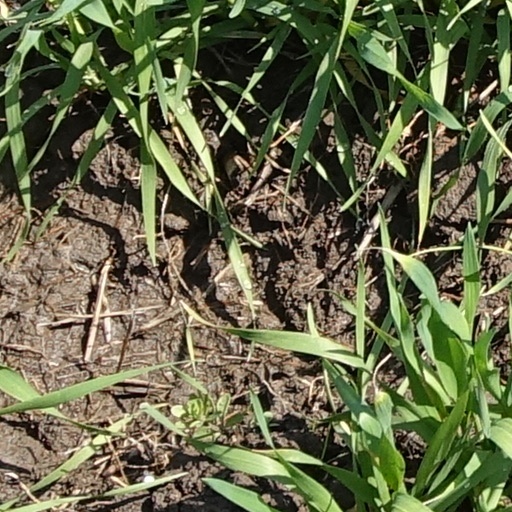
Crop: wheat